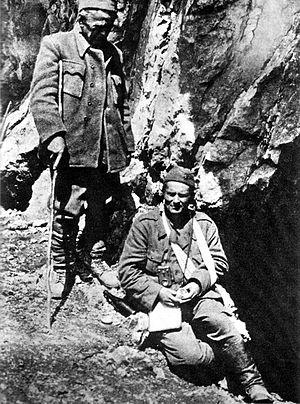
Ivan Ribar était un homme politique yougoslave d'origine croate. Membre du Parti démocrate pendant l'entre-deux-guerres, il rallie les communistes durant la Seconde Guerre mondiale. Entre 1945 et 1953, il est président de la présidence de l'Assemblée du régime communiste yougoslave.